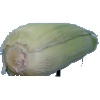
Label: Corn Husk 1